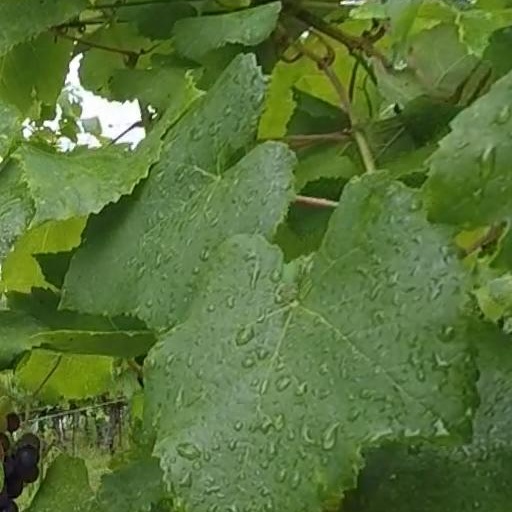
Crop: grape